USS Yorktown (PG-1)

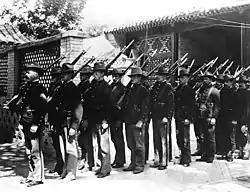
U.S. Marines in China during the Boxer Rebellion; Marines from "Yorktown" participated in operations at Tientsin, June–July 1900.

The ship was commissioned at the League Island (Philadelphia) Navy Yard on 23 April 1889 under the command of Commander French E. Chadwick.